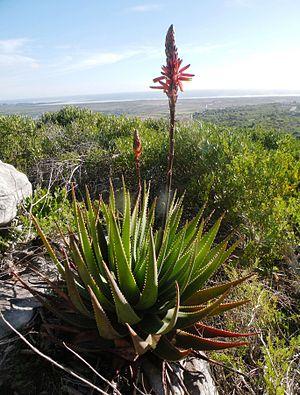
Aloe est un genre de plantes succulentes, les aloès, originaires d'Afrique, de Madagascar et les Iles Mascareines, de la péninsule arabique et Socotra.